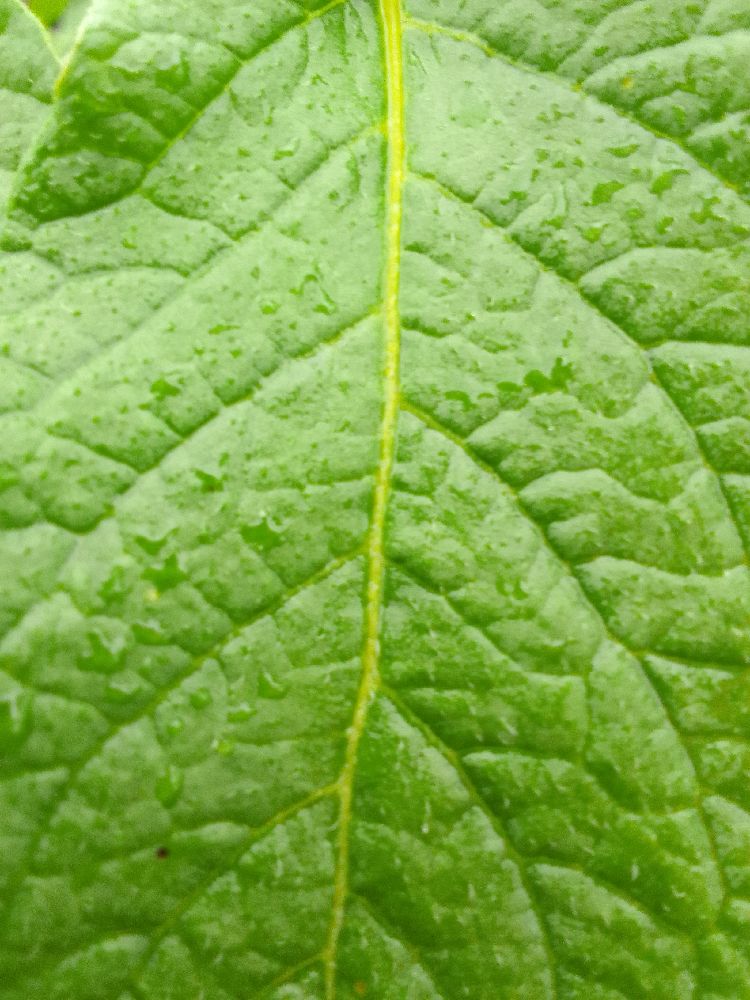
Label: Healthy